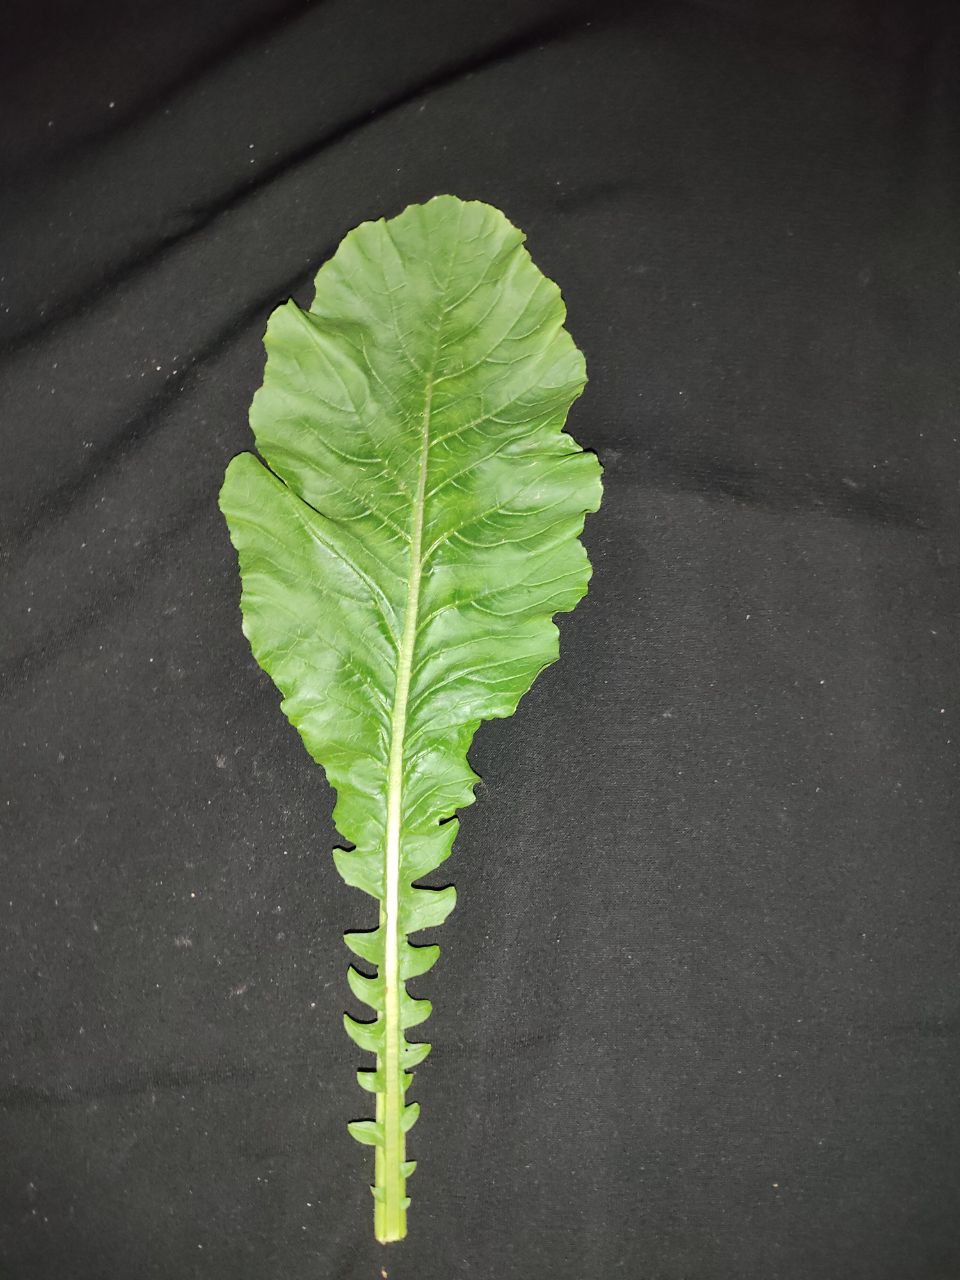
Label: Fresh leaf